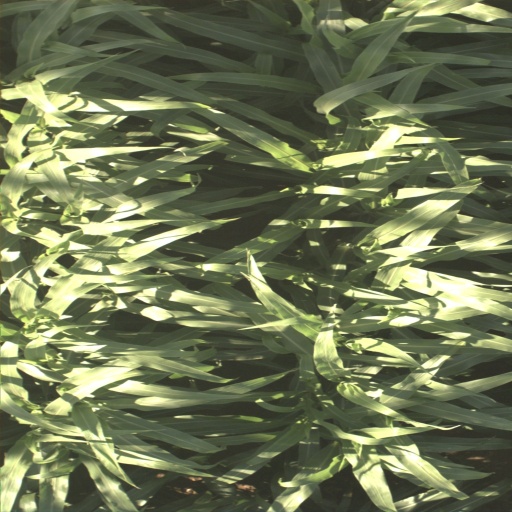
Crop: sorghum